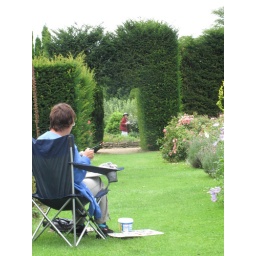
Today I did a water colour painting course looking at the colour green in Waterperry Gardens, Oxfordshire